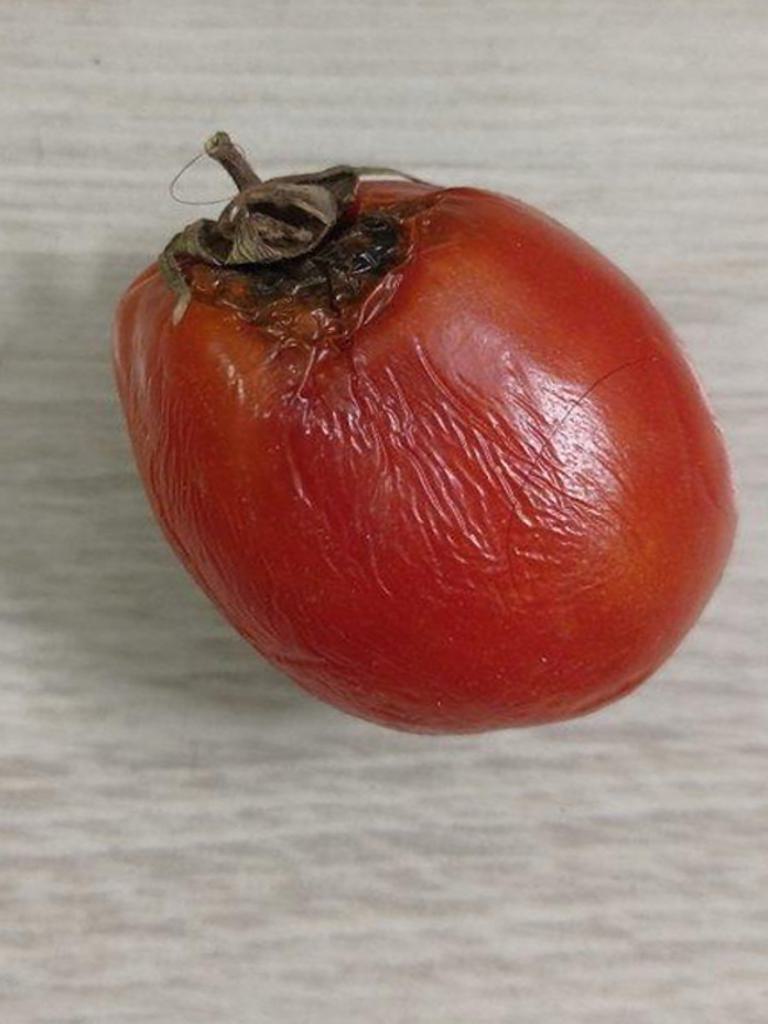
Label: Rotten